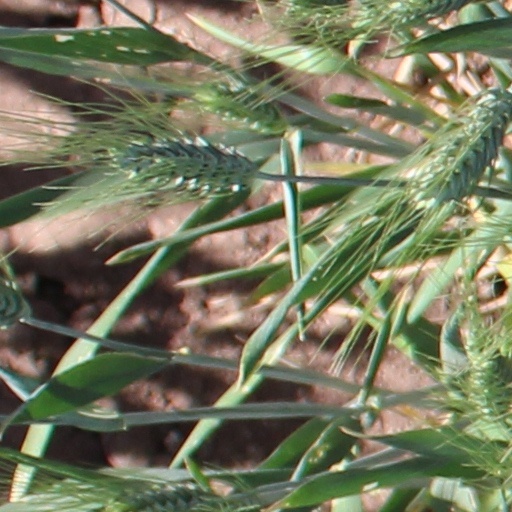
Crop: wheat